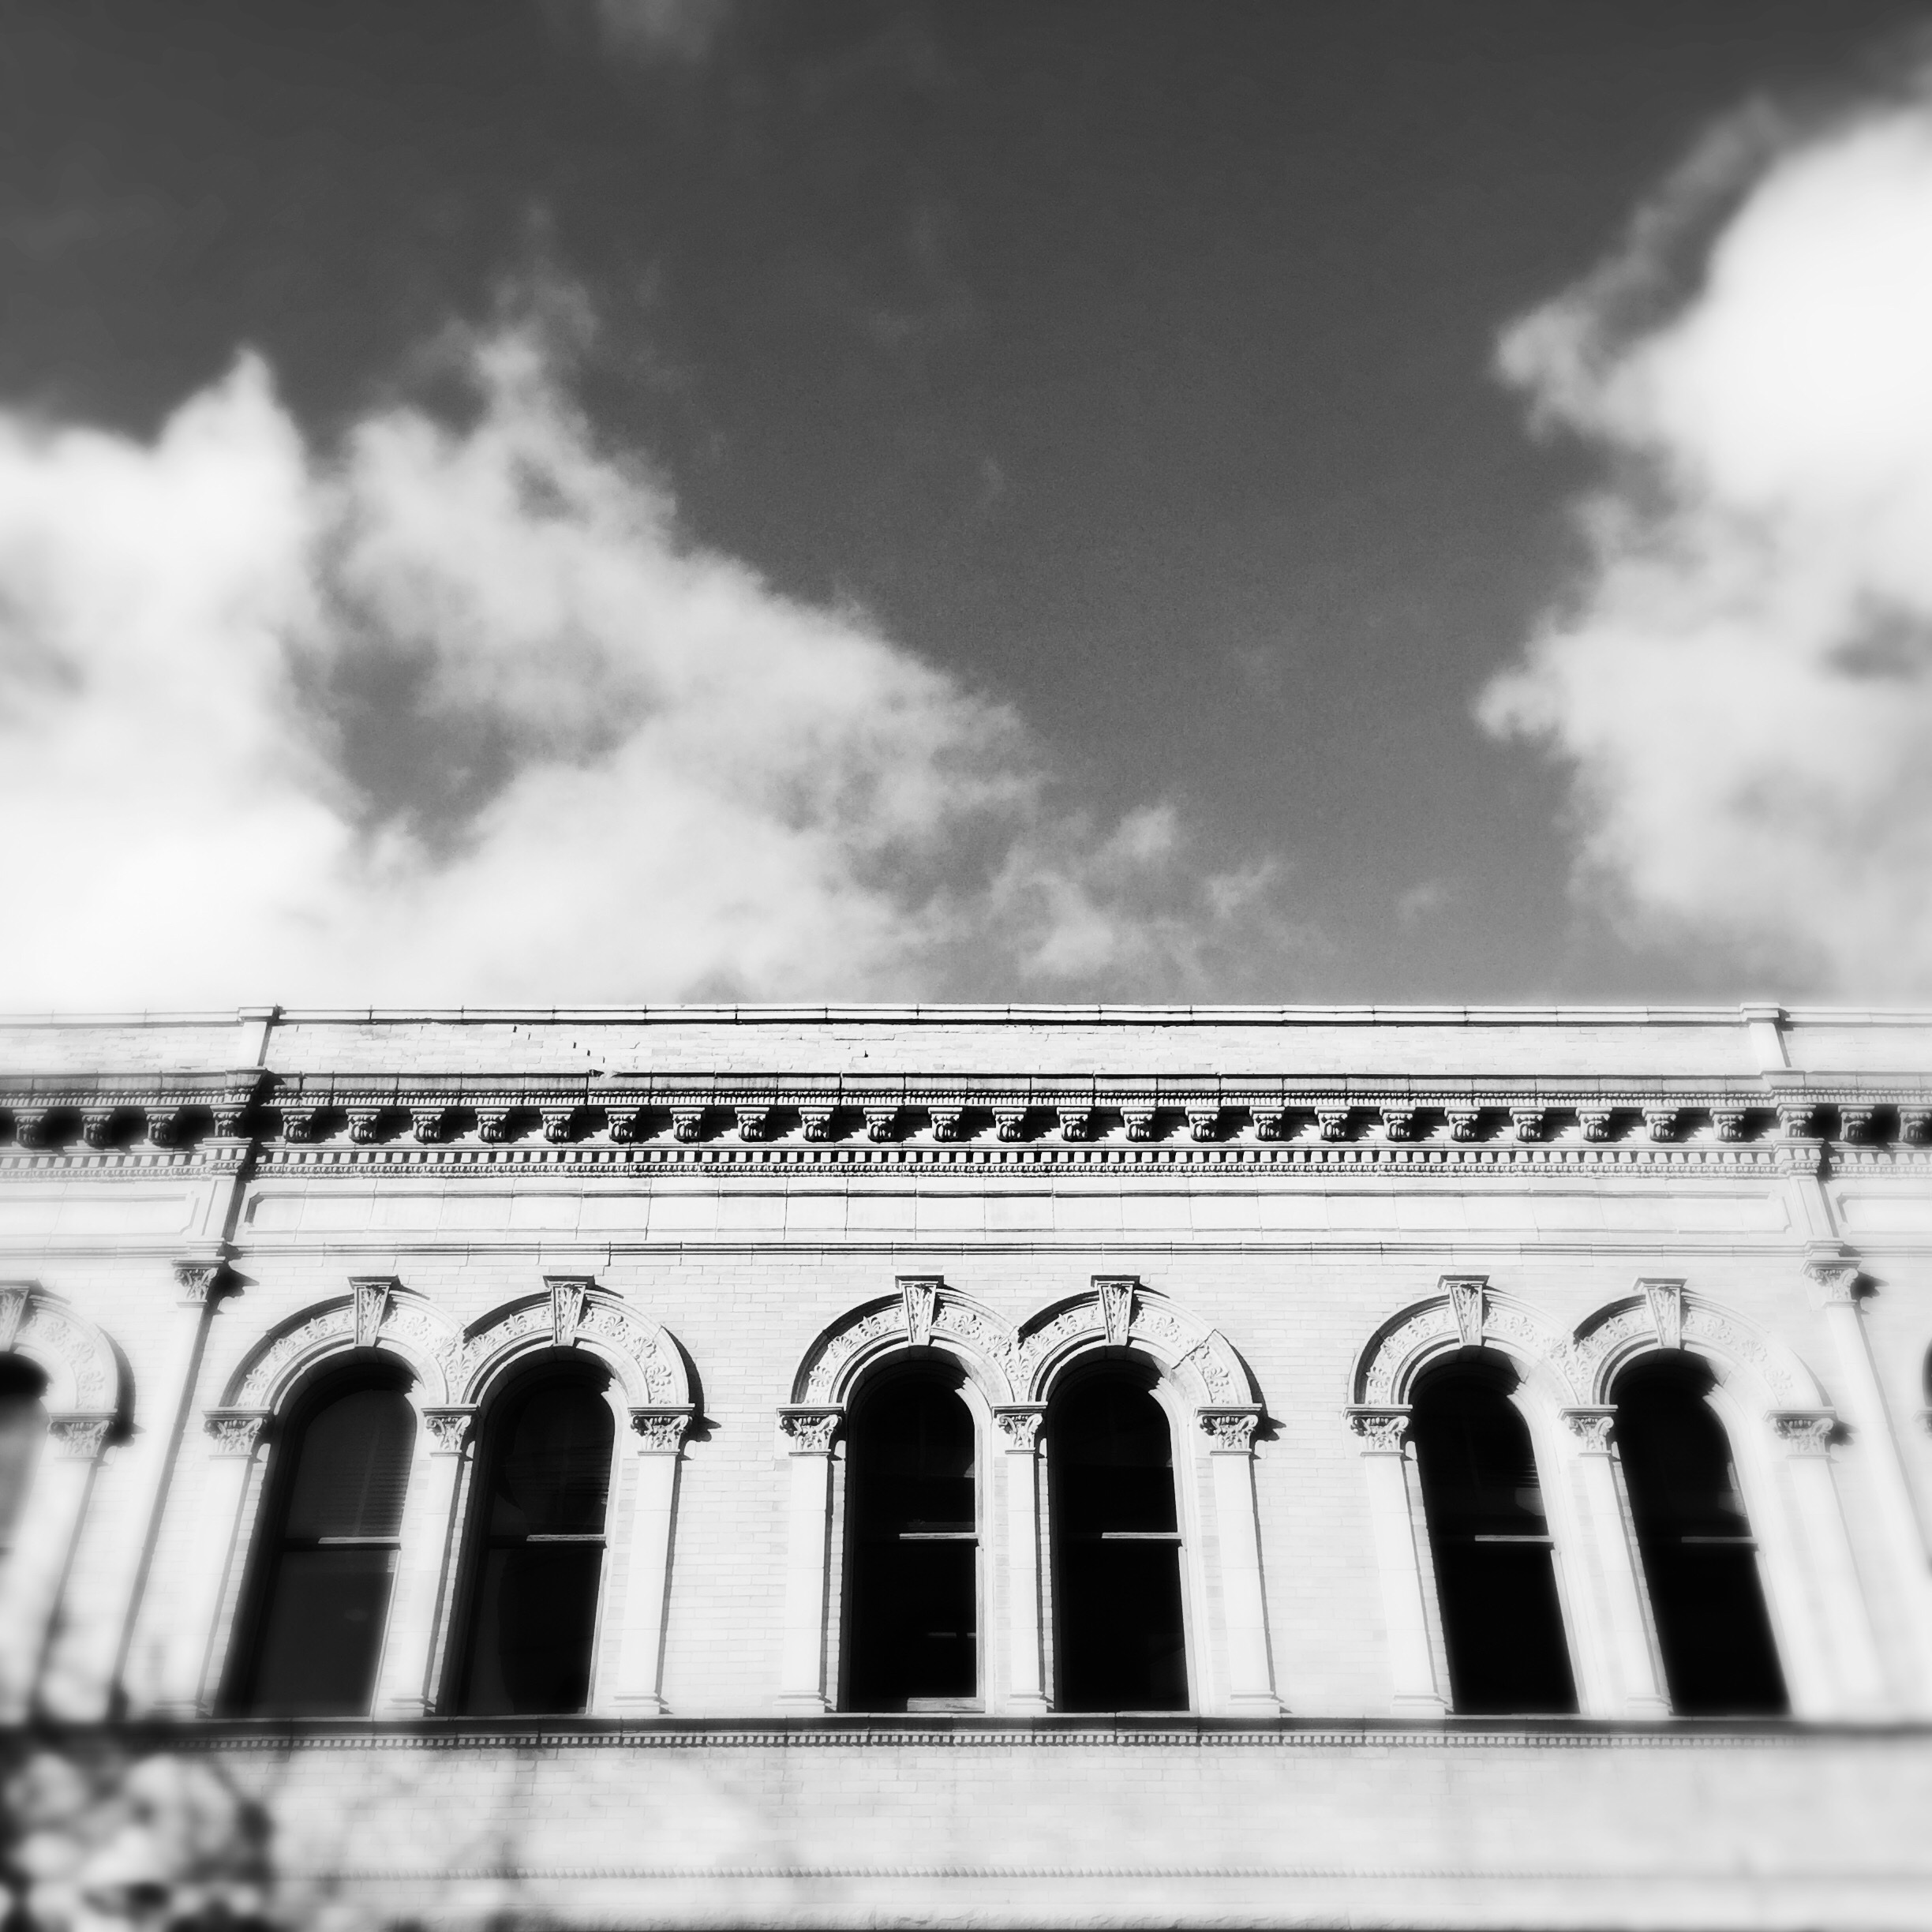
black and white, architecture, structure, white, photography, black, monochrome, monochrome photography